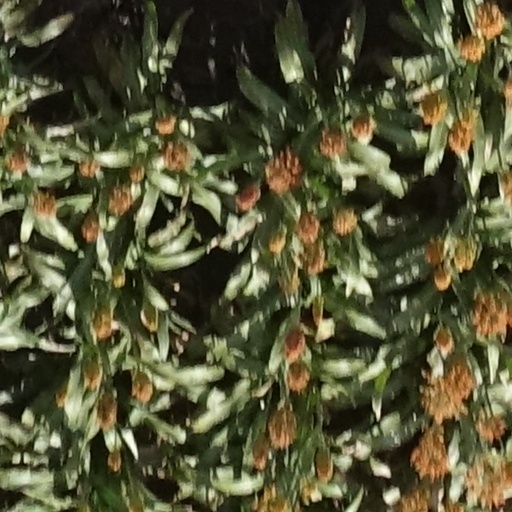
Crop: sorghum